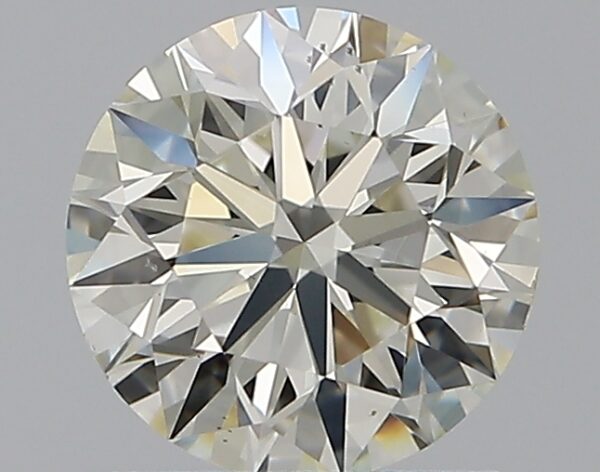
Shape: round
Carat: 1
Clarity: VS2
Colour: K
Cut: EX
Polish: EX
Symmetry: EX
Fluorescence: N
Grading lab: GIA
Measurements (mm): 6.36 x 6.39 x 4